Multitronic

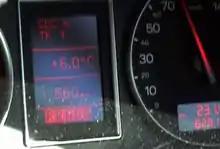
Flashing gear selector (PRNDS) on the dashboard of an Audi A4, indicating a malfunction in the transmission system.

There have been numerous reports from owners around the world that the multitronic transmission is prone to electronic glitches and mechanical issues emerged in the TCUs commonly cause by overheat oil leakage to TCU especially for models (01J & 0AN) using clutch pack with six plates built before or around 2006. Later model ( 0AW with VL381f TCU) have been considered more reliable. Typical symptoms include flashing gear selector (PRNDS indicator) on the dashboard, hesitation and/or shudder during acceleration, inability to select reverse gear and others. Although Audi recommends a transmission fluid change at 55,000 and 115,000 kilometres (or 35,000 and 75,000 miles), there are cases where transmission failures have still occurred even with recommended fluid changes.